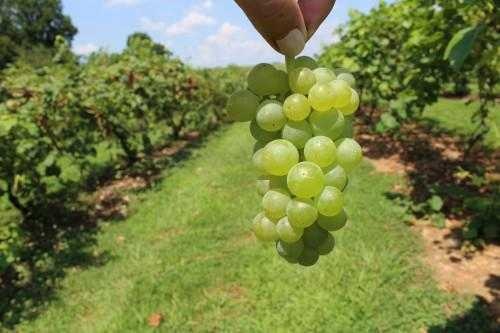
Label: Grapes